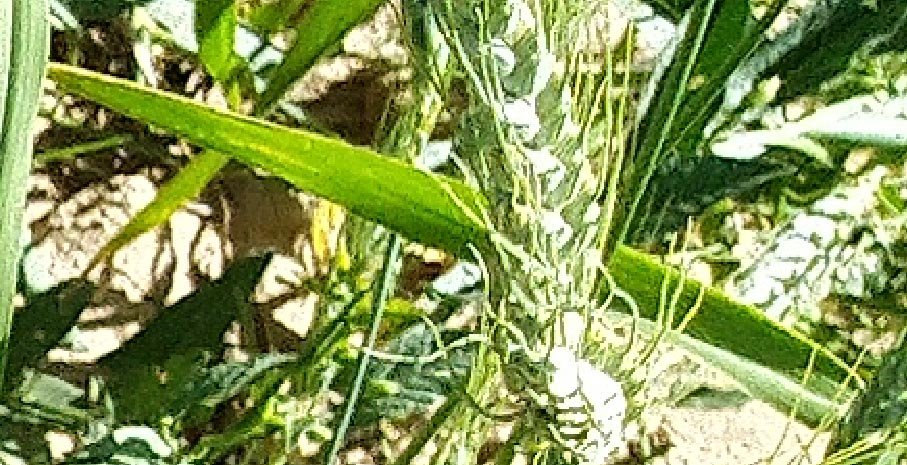
Label: Wheat___Healthy